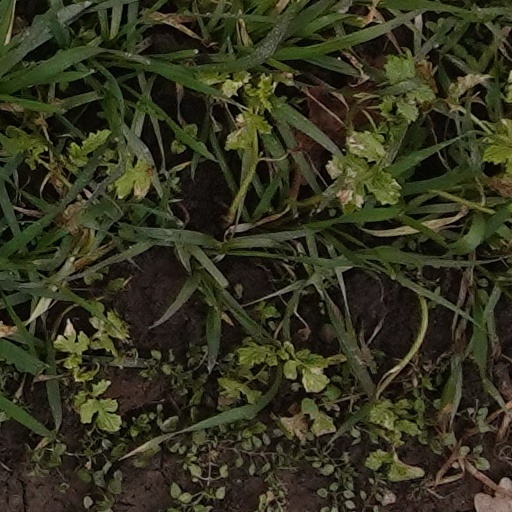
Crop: wheat